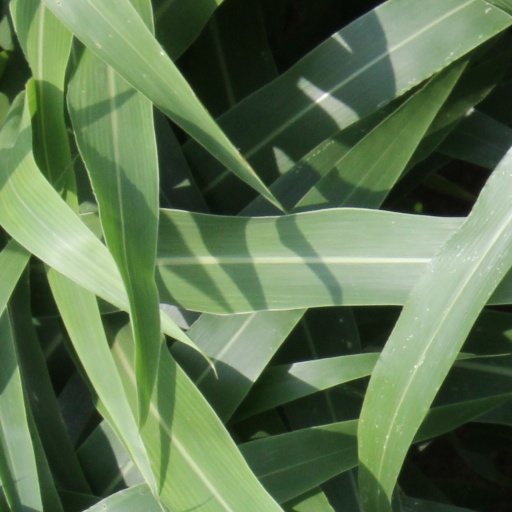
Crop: sorghum